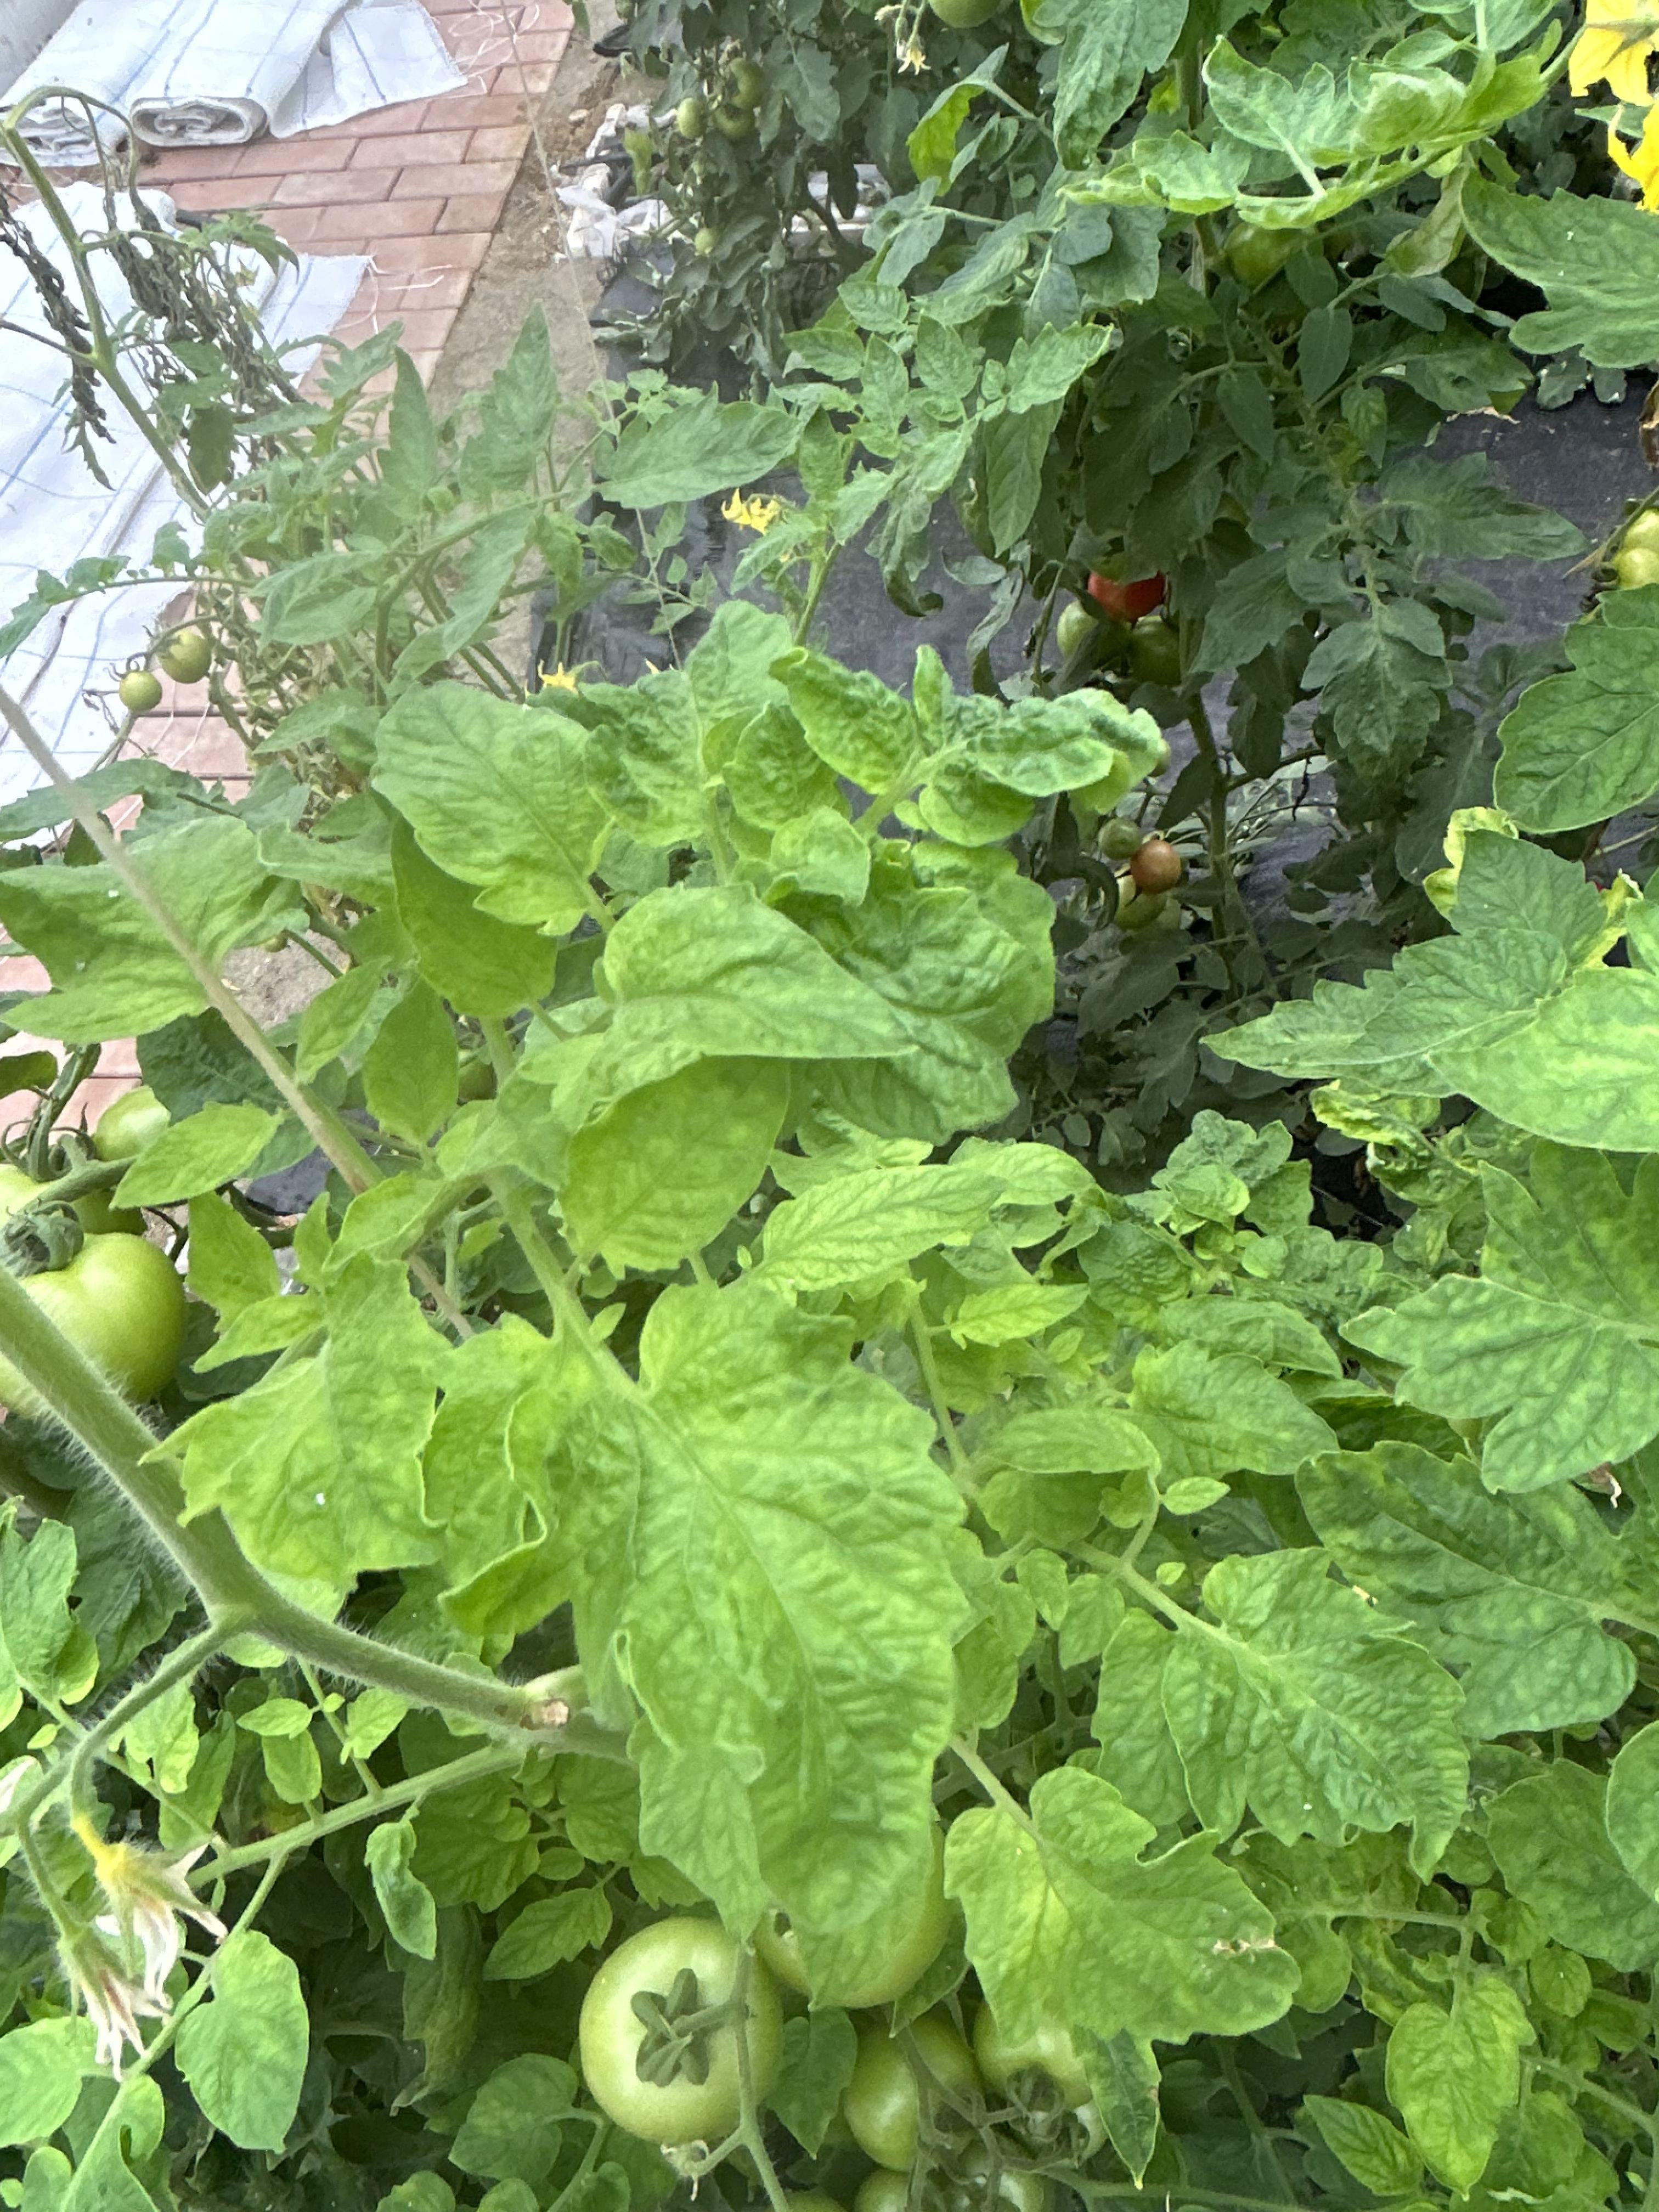
Disease: Viral